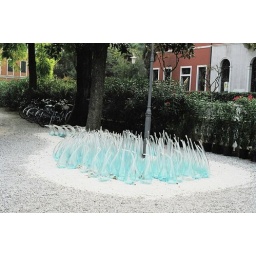
I was walking around the beach neighborhood in Venice, and happened upon a number of glass sculptures outside.